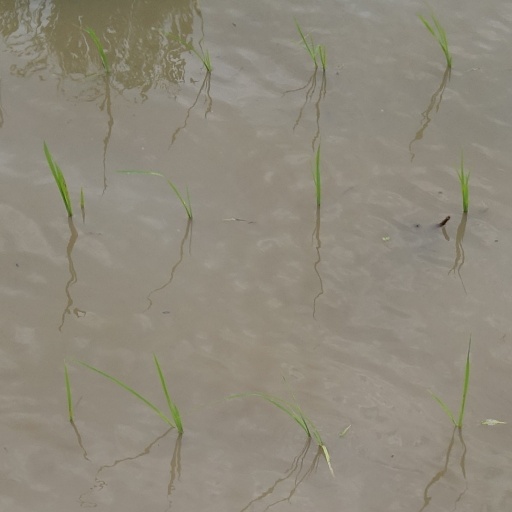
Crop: rice